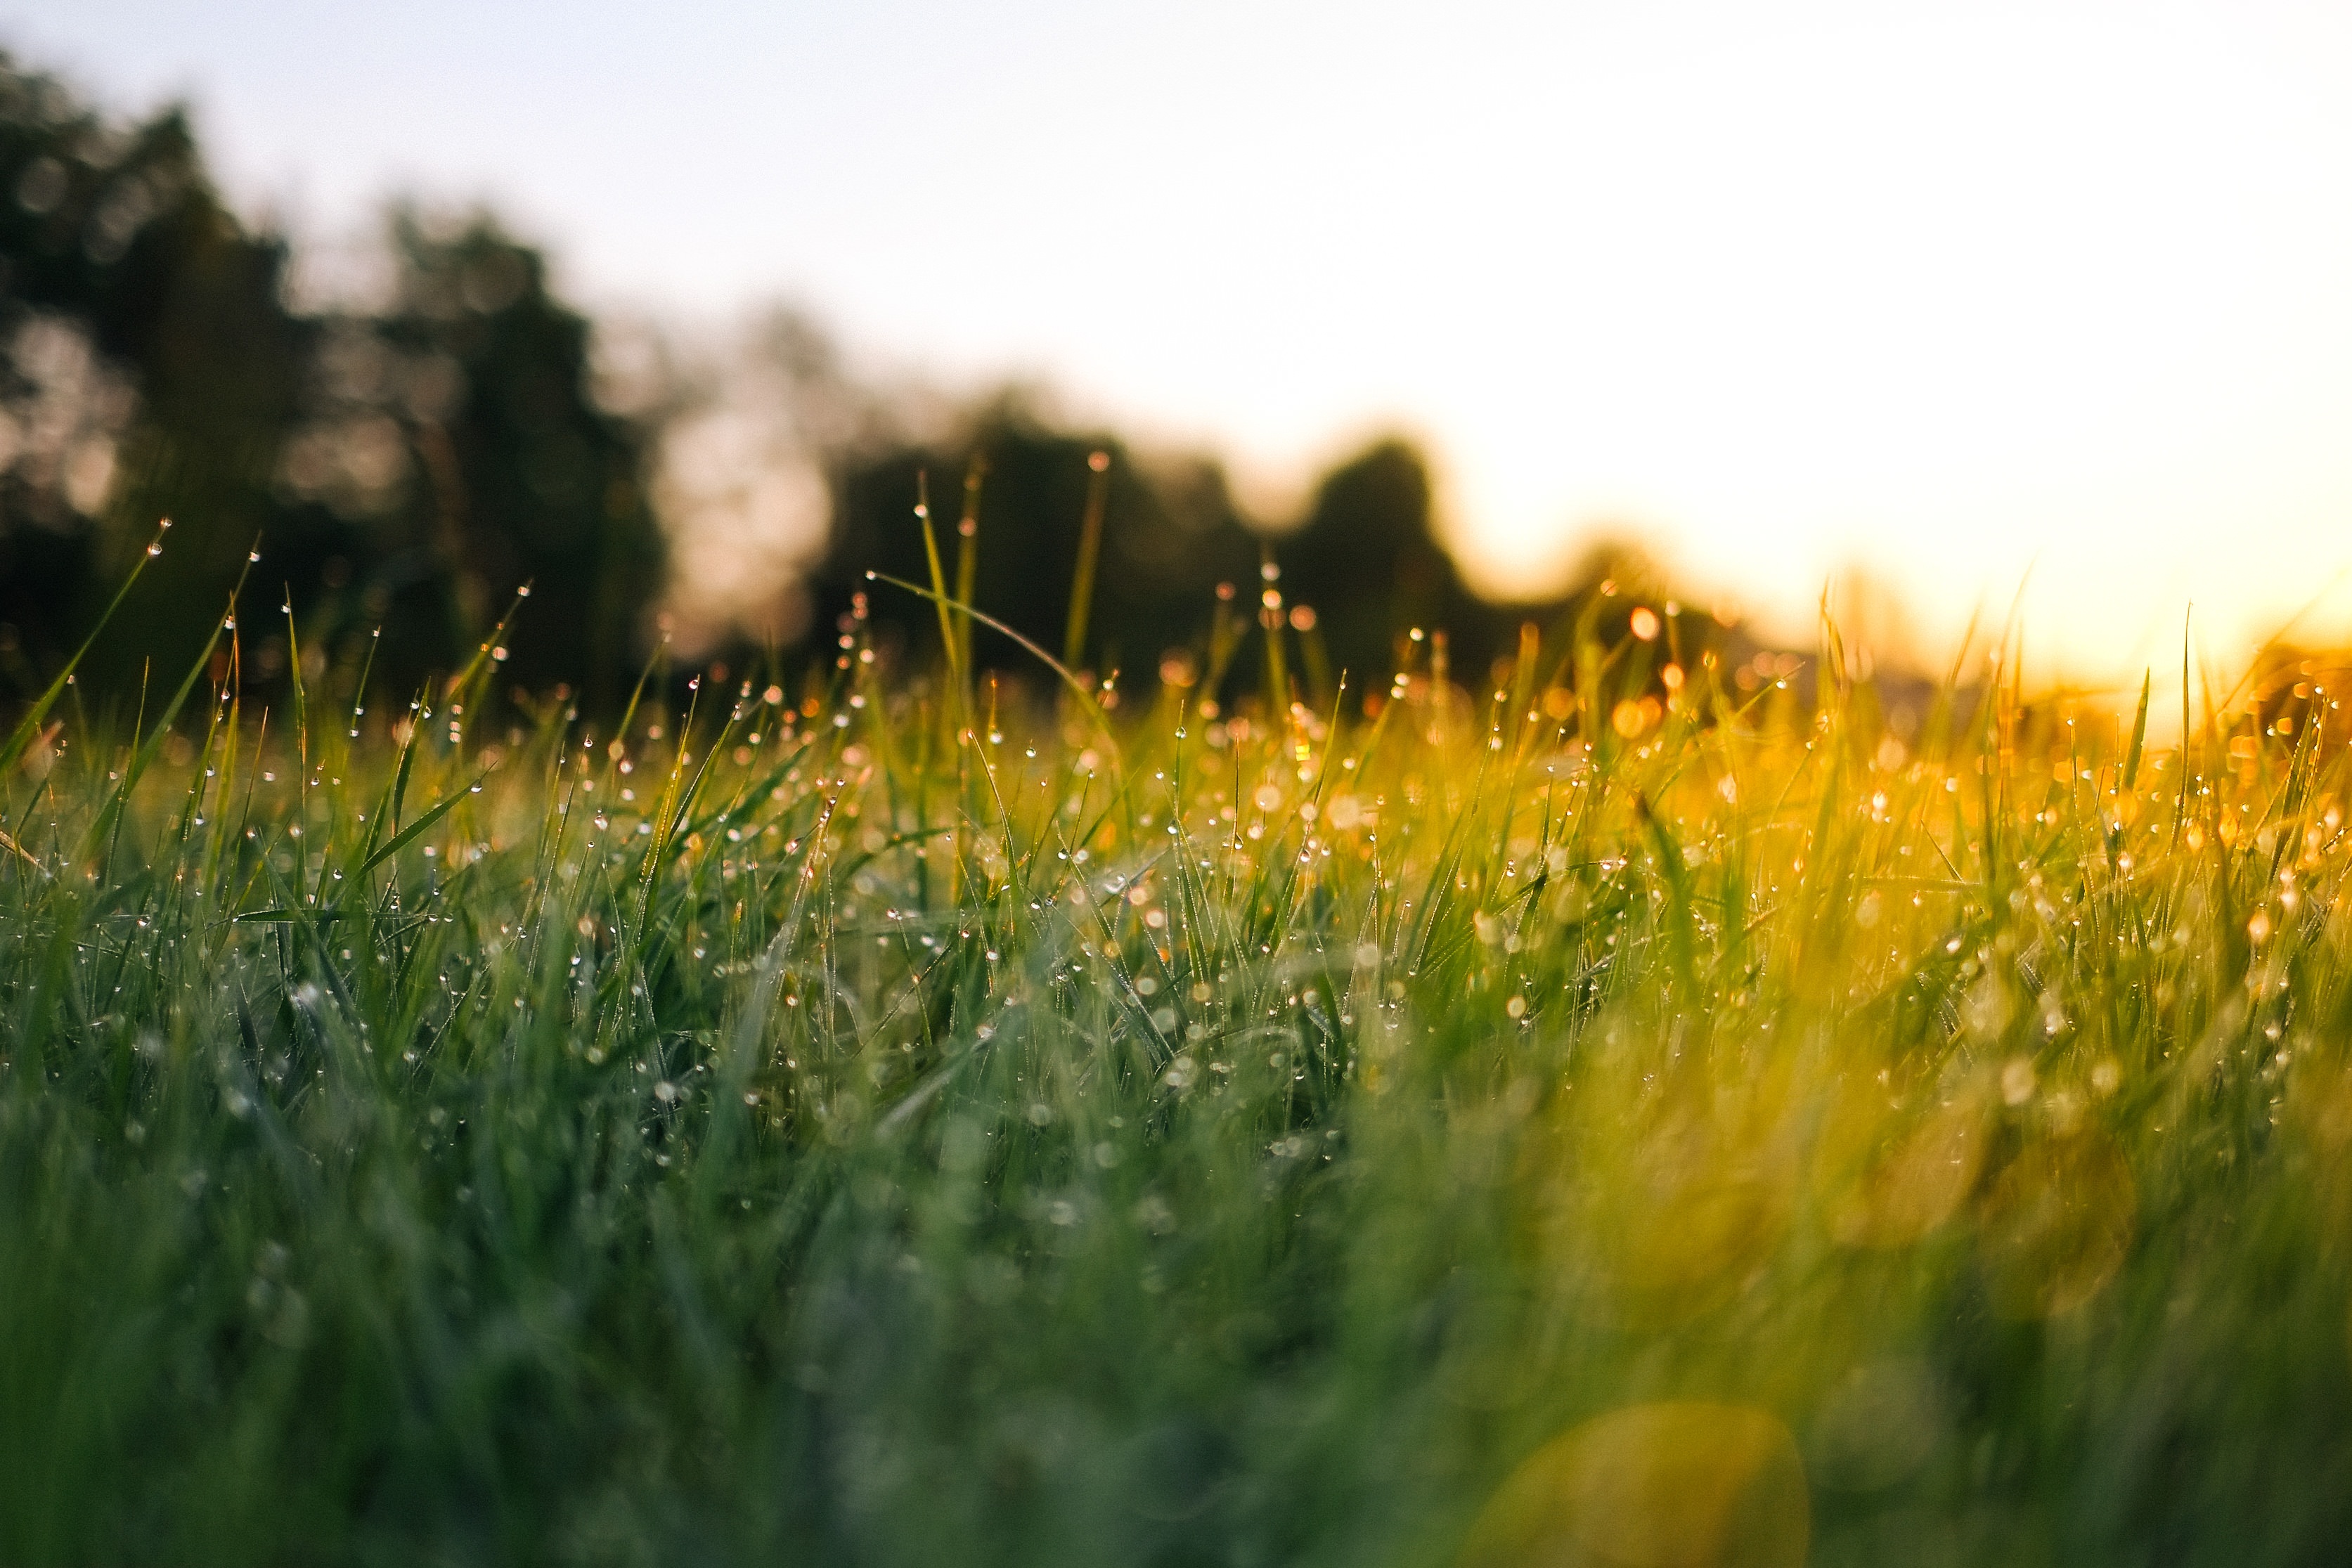
landscape, nature, grass, dew, light, plant, sky, sunset, field, lawn, meadow, prairie, sunlight, morning, leaf, flower, wet, green, pasture, autumn, flora, wildflower, outdoors, grassland, depth of field, rural area, flowering plant, grass family, land plant